2018 United States state legislative elections

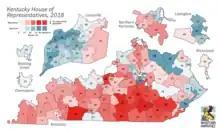
2018 Kentucky House of Representatives elections

Half of the seats of the Kentucky Senate and all of the seats of the Kentucky House of Representatives were up for election in 2018. Republicans retained control of both chambers.